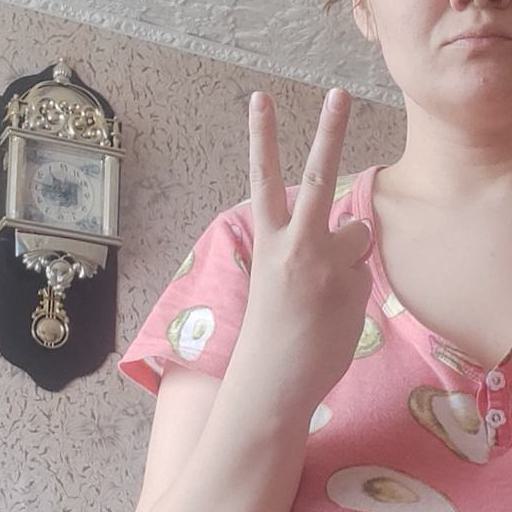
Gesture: peace_inverted